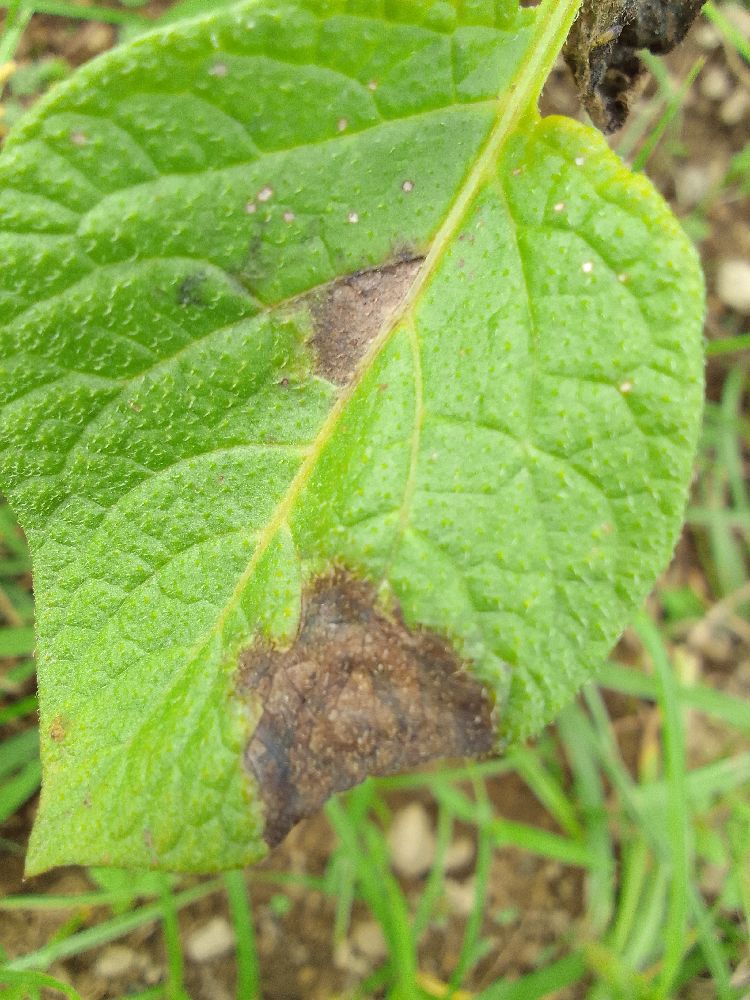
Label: Late blight